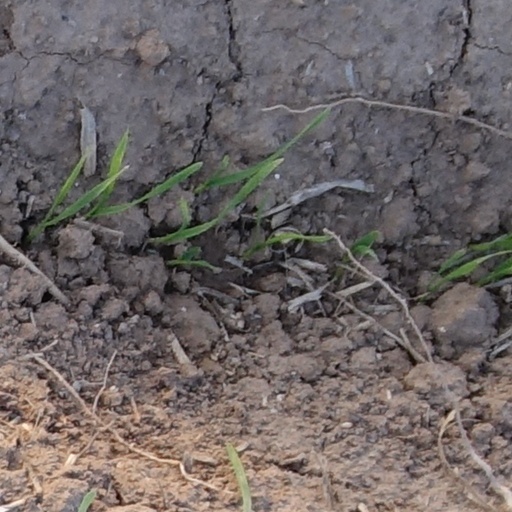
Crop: wheat